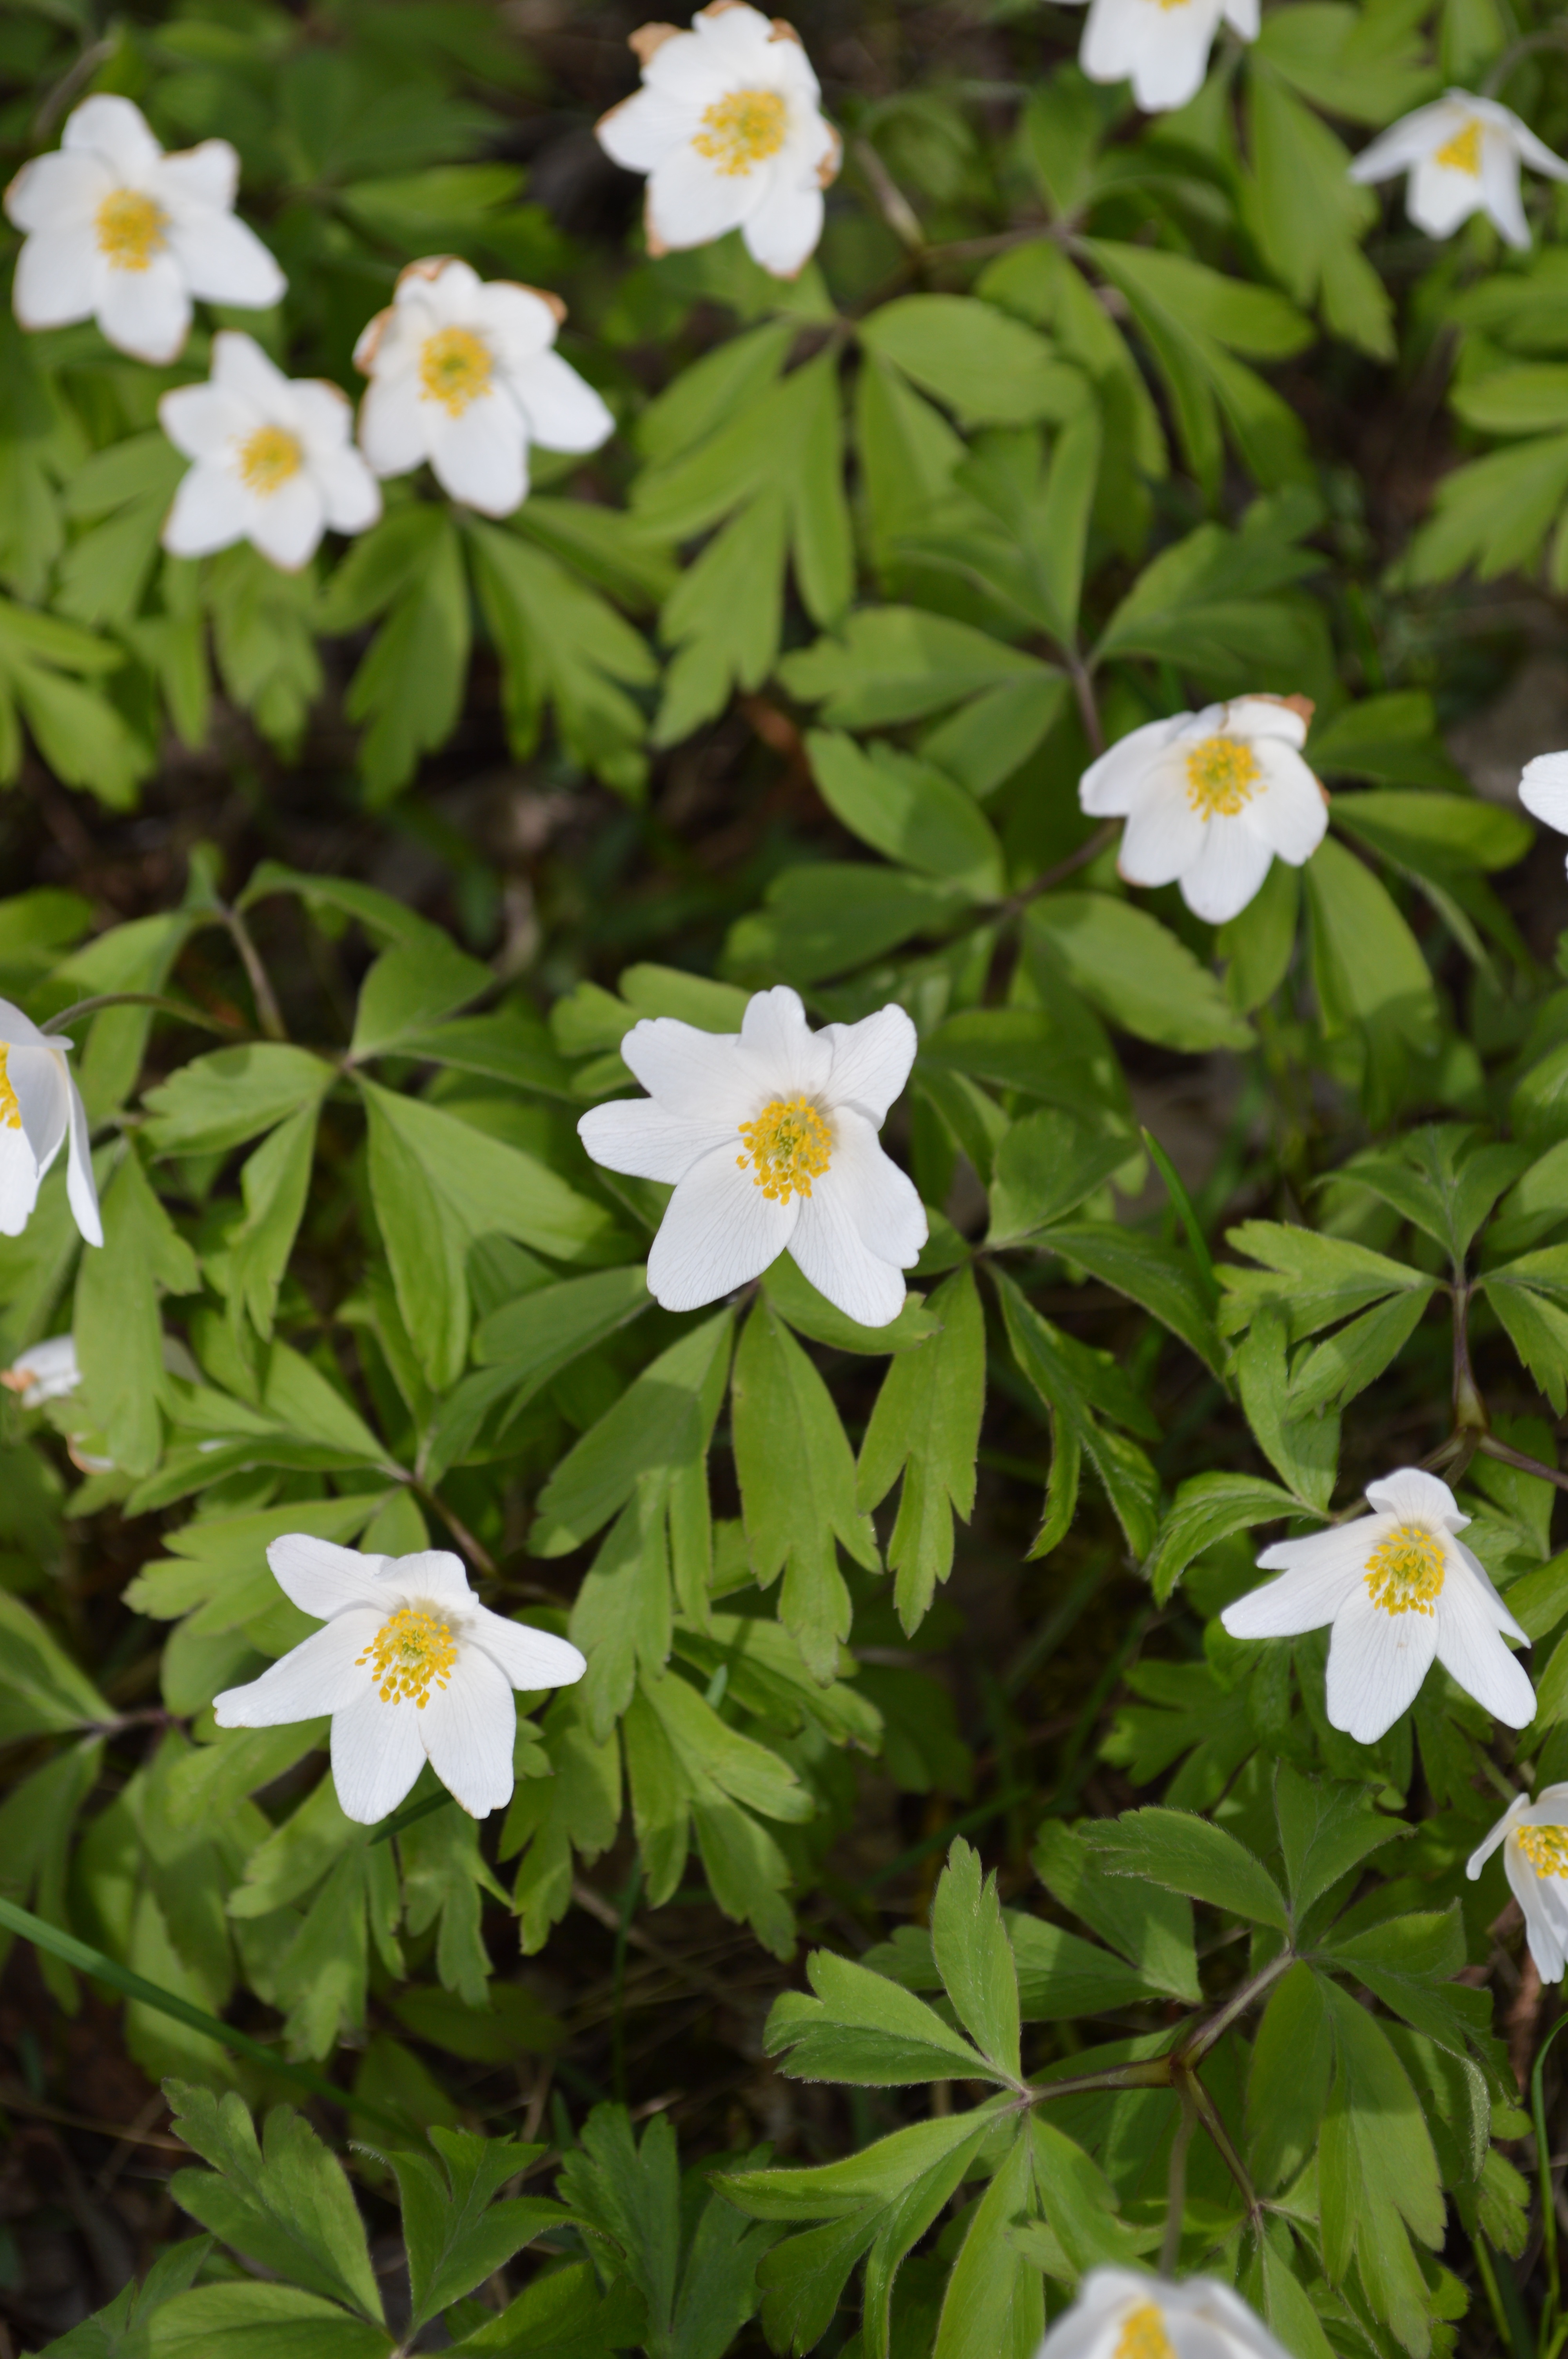
nature, plant, white, flower, spring, botany, flora, white flower, wildflower, anemone, sign of spring, spring plant, jasmine, wood anemone, flowering plant, land plant, violet family, colorado blue columbine